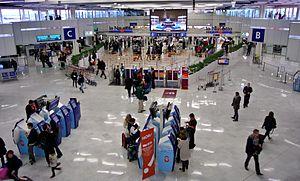
Aéroport d'Orly, Terminal Ouest, Hall La Navette - Air France
L'aéroport de Paris-Orly, couramment abrégé en « aéroport d'Orly », est un aéroport international situé à 10 km au sud de Paris. Il tient son nom de la commune d'Orly dont il occupe une partie du territoire. L'aéroport, ses aérogares et ses pistes sont réparties à cheval entre les départements de l'Essonne et du Val-de-Marne. Il est placé sous l'autorité du préfet du Val-de-Marne.